Answer in natural language. How many Chairs are visible in the scene? Choose between the following options: 4, 2, 6, 2 or 5
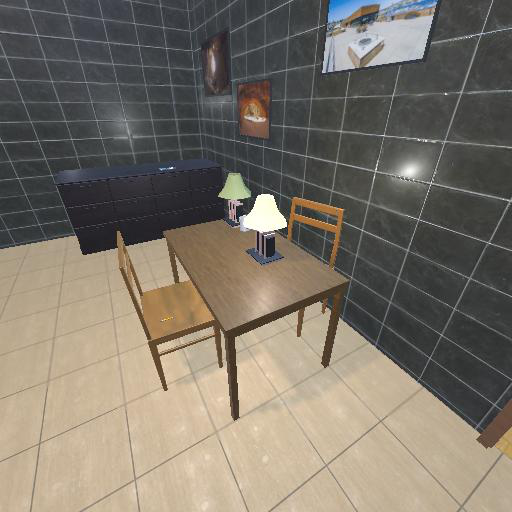
<answer>2</answer>